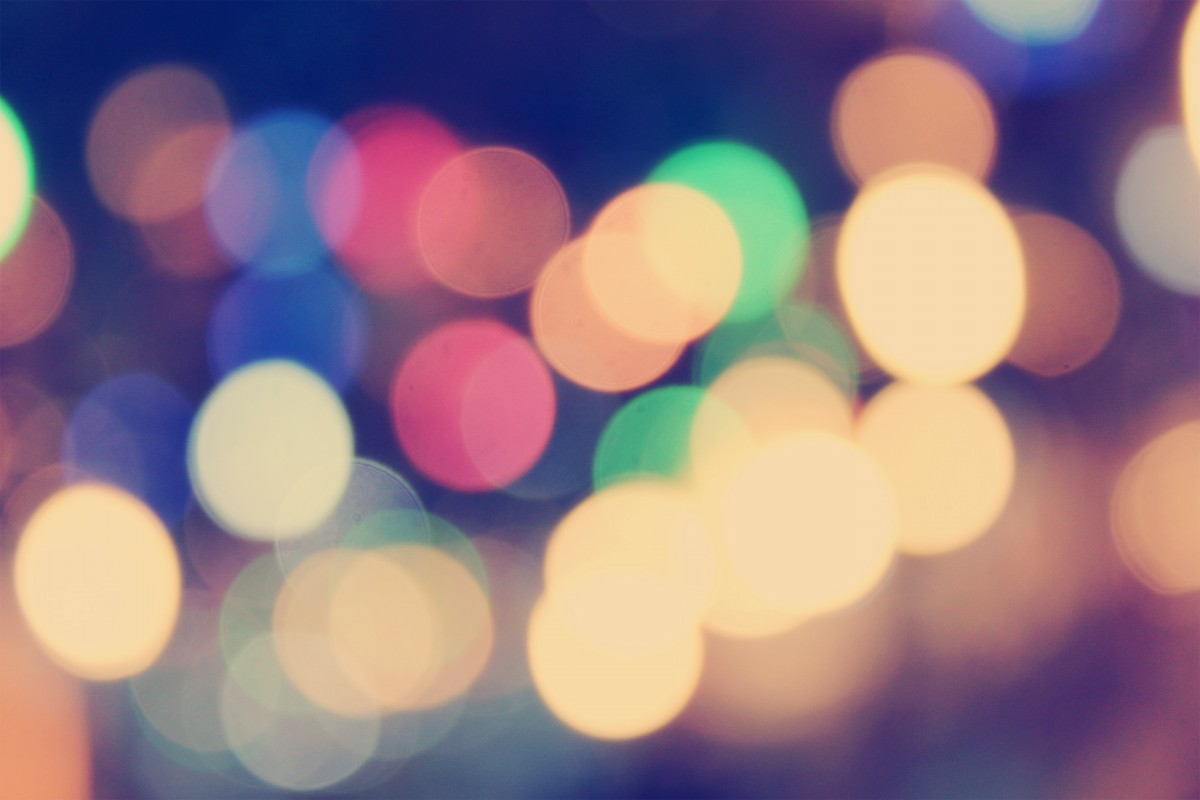
Tags: bokeh, blur, abstract, glowing, sky, sunlight, petal, line, color, blue, lighting, circle